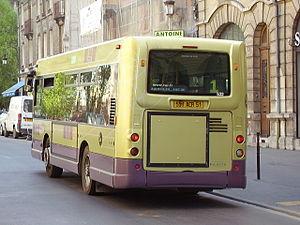
Vue arrière d'un Heuliez GX117 du réseau TUR de Reims, ligne Citadine 1 arrêt Cathédrale.
Les Heuliez Bus GX 117 & GX 117 L sont des autobus à gabarit réduit à plancher bas. Fabriqués et commercialisés par le constructeur français Heuliez Bus de 1998 à 2006, ils seront les premiers midibus à plancher surbaissé fabriqués par un constructeur français. Les versions standards et la version articulé seront également disponibles, nommés GX 217, GX 317 et GX 417. Ils font partie de la gamme Access'Bus.